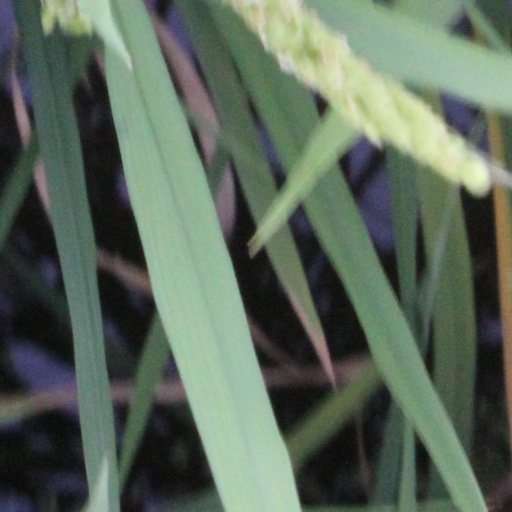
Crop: rice